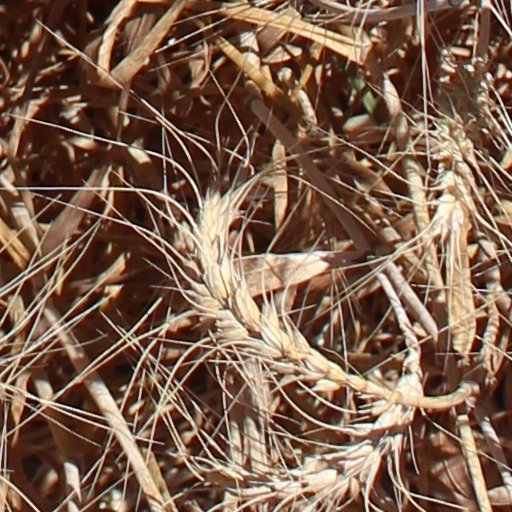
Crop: wheat